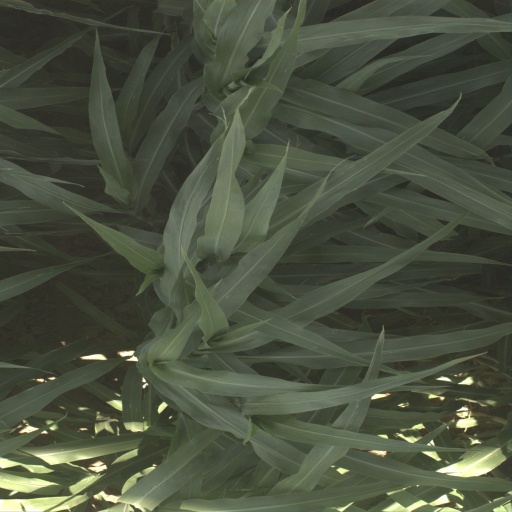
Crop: sorghum